Aesculus hippocastanum

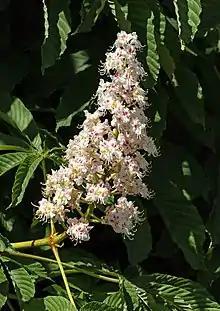
Inflorescence

The common name horse chestnut originates from the similarity of the leaves and fruits to sweet chestnuts, "Castanea sativa" (a tree in a different family, the Fagaceae), together with the alleged observation that the fruit or seeds could help panting or coughing horses.